Kronan (ship)

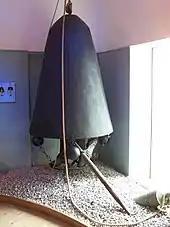
A reconstruction of a diving bell of the type used for salvaging cannons from "Vasa" and "Kronan" in the late 17th century at an exhibition in the Marinmuseum, Karlskrona

Around noon, some distance northeast of Hulterstad, the Swedish fleet made what the military historian Ingvar Sjöblom has described as "a widely debated maneuver". Because of misunderstandings and poorly coordinated signaling, the Swedish fleet attempted to turn and engage the allied fleet before they had sailed past the northern end of Öland, which had been agreed on before the battle. Sharp turns in rough weather were known to be perilous, especially for ships that had stability weaknesses. "Kronan" turned to port (left), but with too much sail, and heeled so far over that she began to flood through the open gunports. The crew was unable to correct the imbalance and the ship laid over completely with the masts parallel with the water. Soon after, the gunpowder store in the forward part of the "Kronan" ignited for unknown reasons and exploded, ripping apart a large section of the starboard side forward of the mainmast. The remaining section rose with the stern pointing up in the air and the broken-off forward part toward the bottom. She then rapidly sank with the port side down. When the wreck hit the seabed, the hull suffered a major fracture along its side, further damaging the structure.